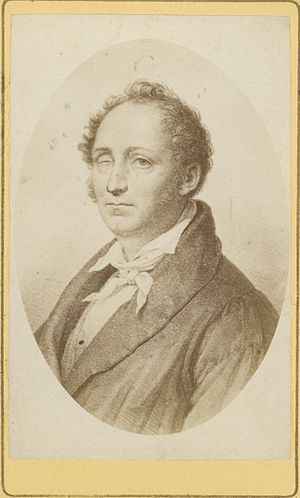
Elverhøj
Friedrich Kuhlau.
Elverhøj af Johan Ludvig Heiberg med musik af Friedrich Kuhlau er det danske nationalskuespil.